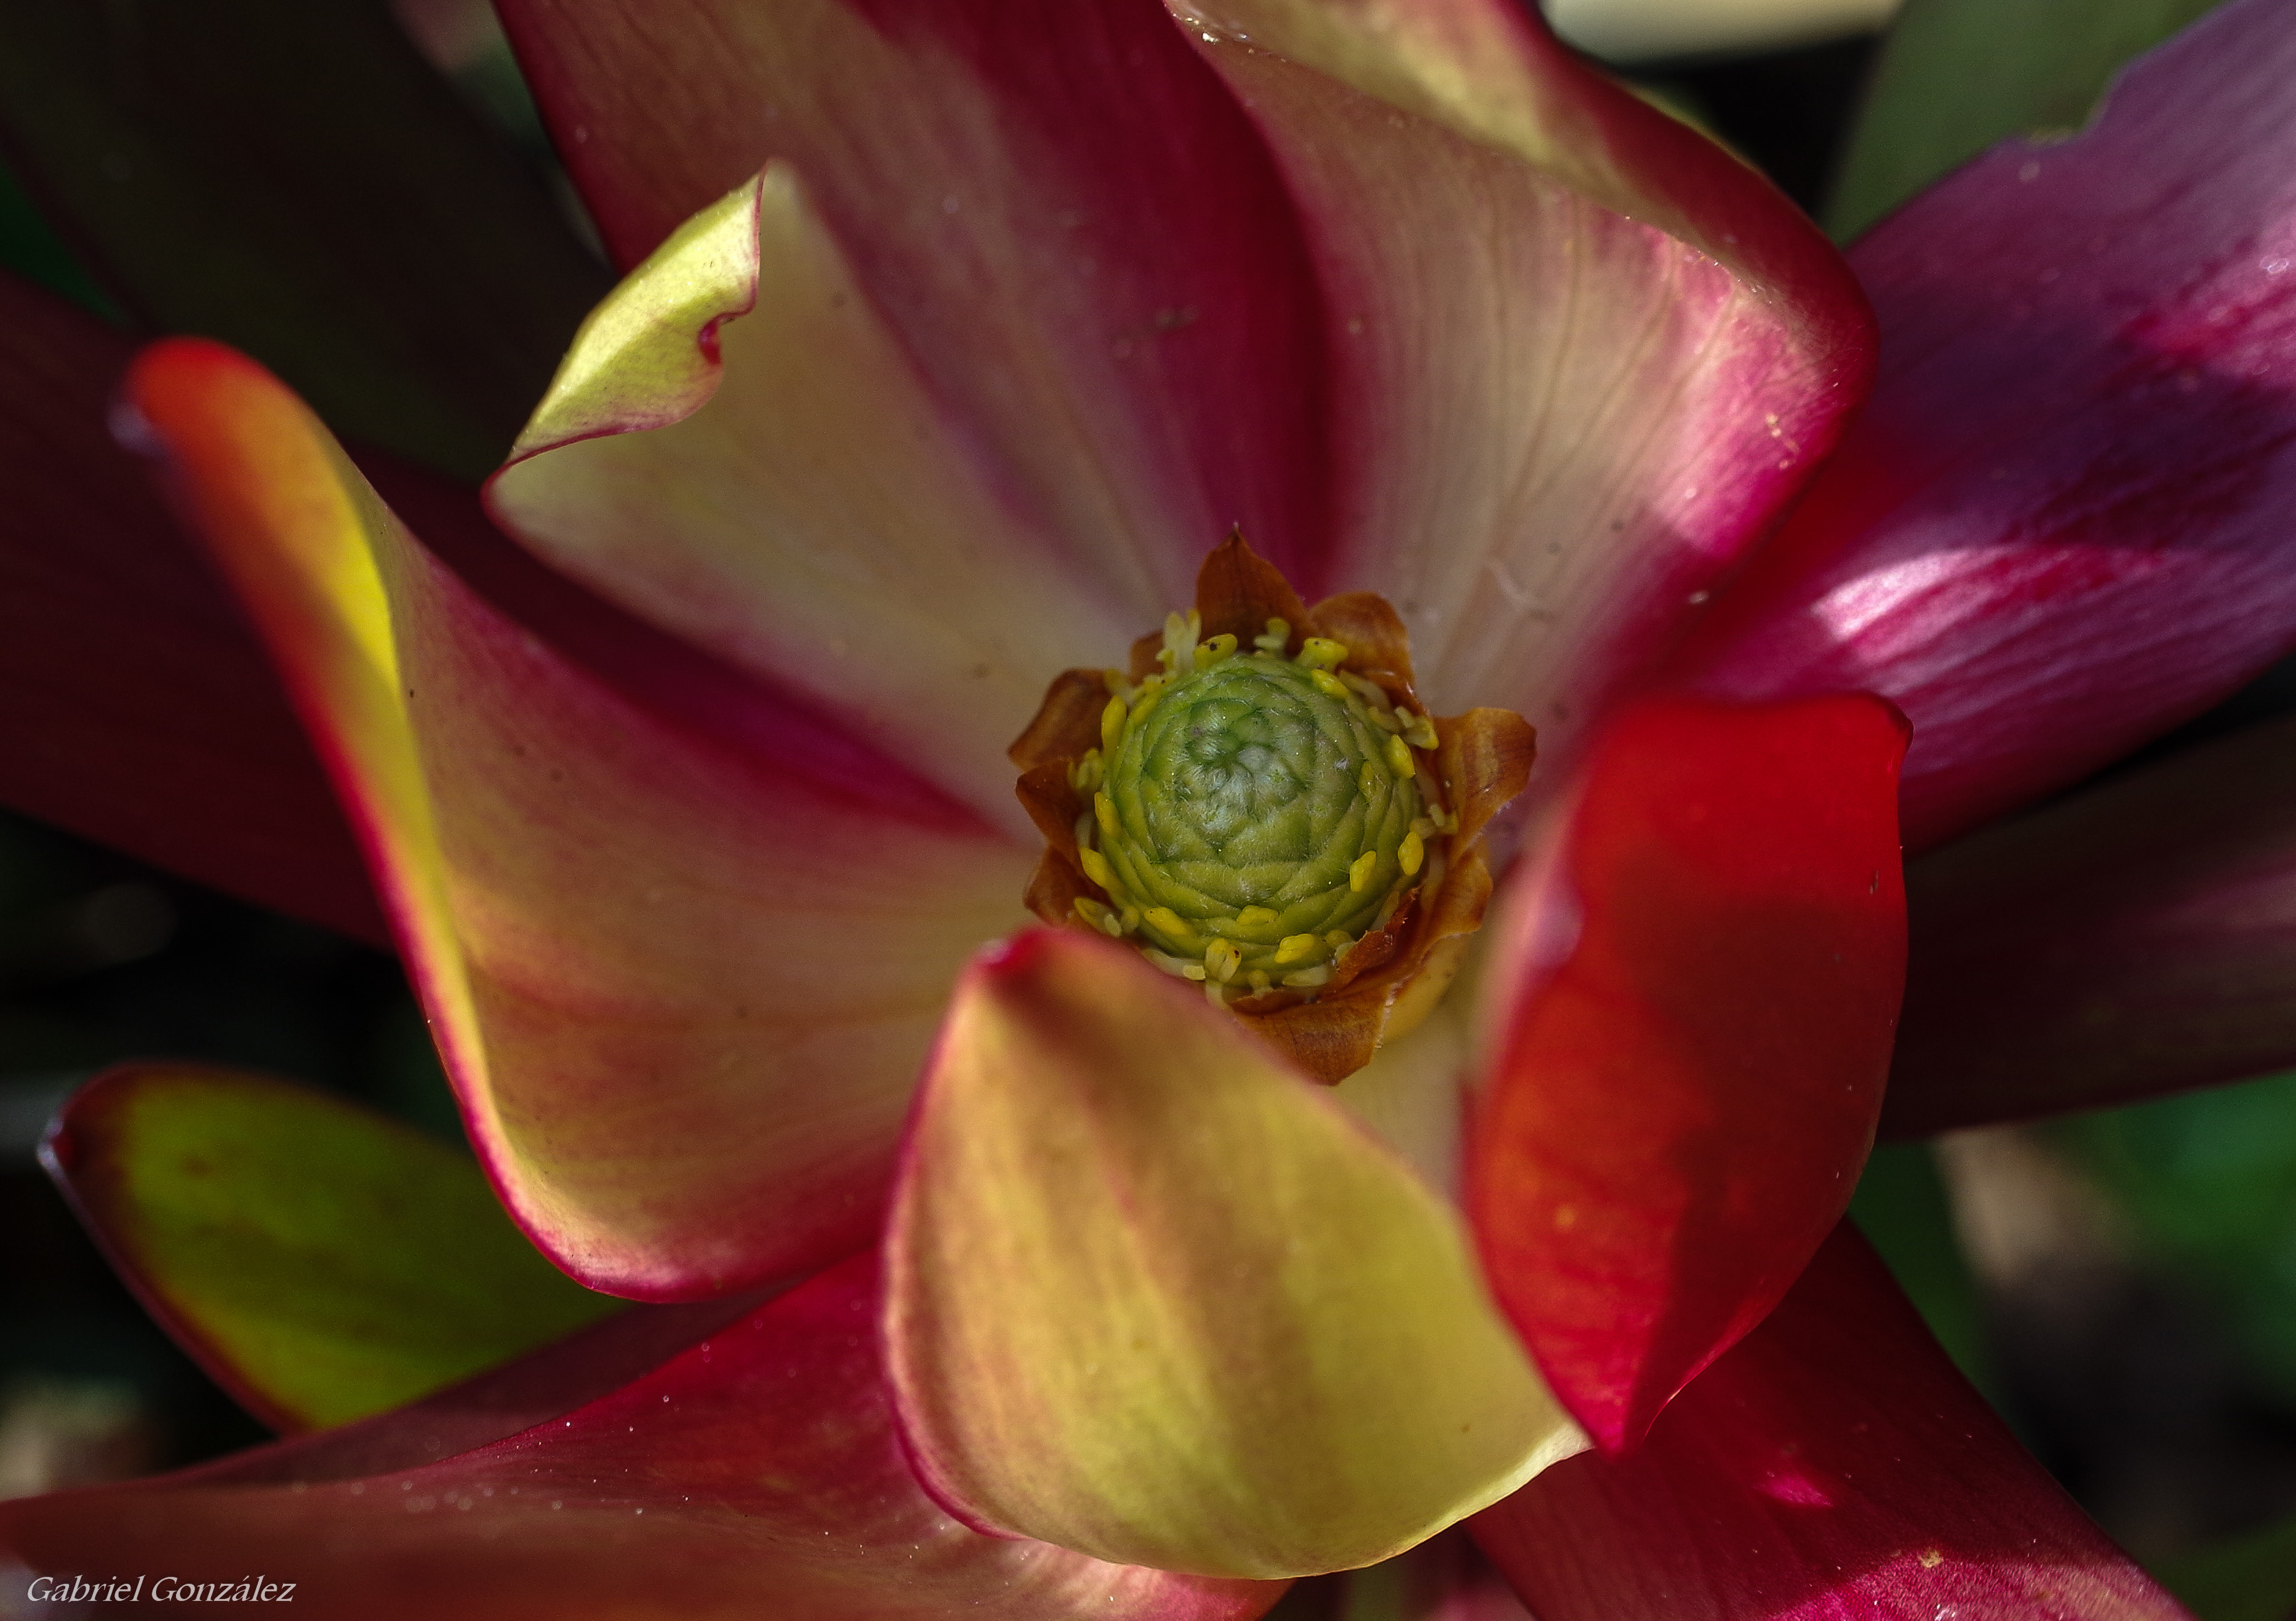
nature, blossom, plant, photography, flower, petal, red, macro, botany, flora, flowers, close up, naturaleza, flores, ggl1, gaby1, xovesphoto, varios, some, gphoto, raynox250, pentaxk30, tamron28105, macro photography, flowering plant, plant stem, land plant